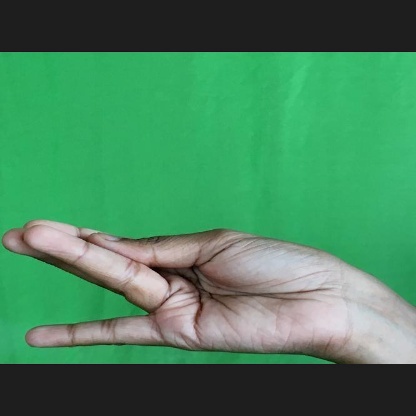
Mudra: Chaturam